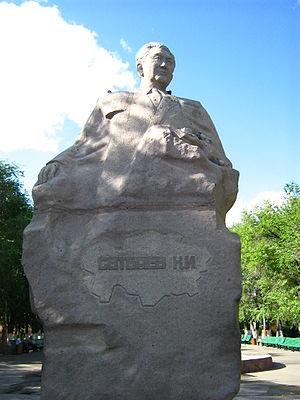
Jezqazğan, est une ville de l'oblys de Karaganda, au Kazakhstan.